Glue Sniffer

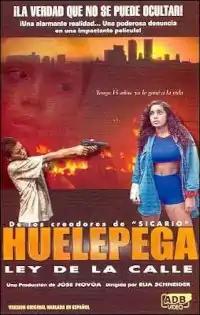
Film poster

Glue Sniffer is a 1999 Spanish-language film directed by Elia Schneider. It was an international co-production between Spain and Venezuela. It was Venezuela's official Best Foreign Language Film submission at the 72nd Academy Awards, but did not manage to receive a nomination.